Makarapa

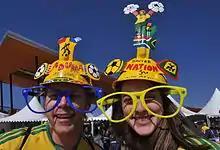
South Africa fans wearing makarapa and giant glasses

A makarapa is a hand-cut and hand-painted hard hat worn by sports fans. They belong to the typical South African football fan's supporters gear, and are increasingly popular with fans of other sports. Sport fans spend hours on sculpting and painting their makarapa in the colours and emblem of their clubs or country. Besides the makarapa, fans also wear giant glasses or have shields with team slogans and logos. With the 2010 FIFA World Cup, the international profile and availability of the makarapa has increased greatly.